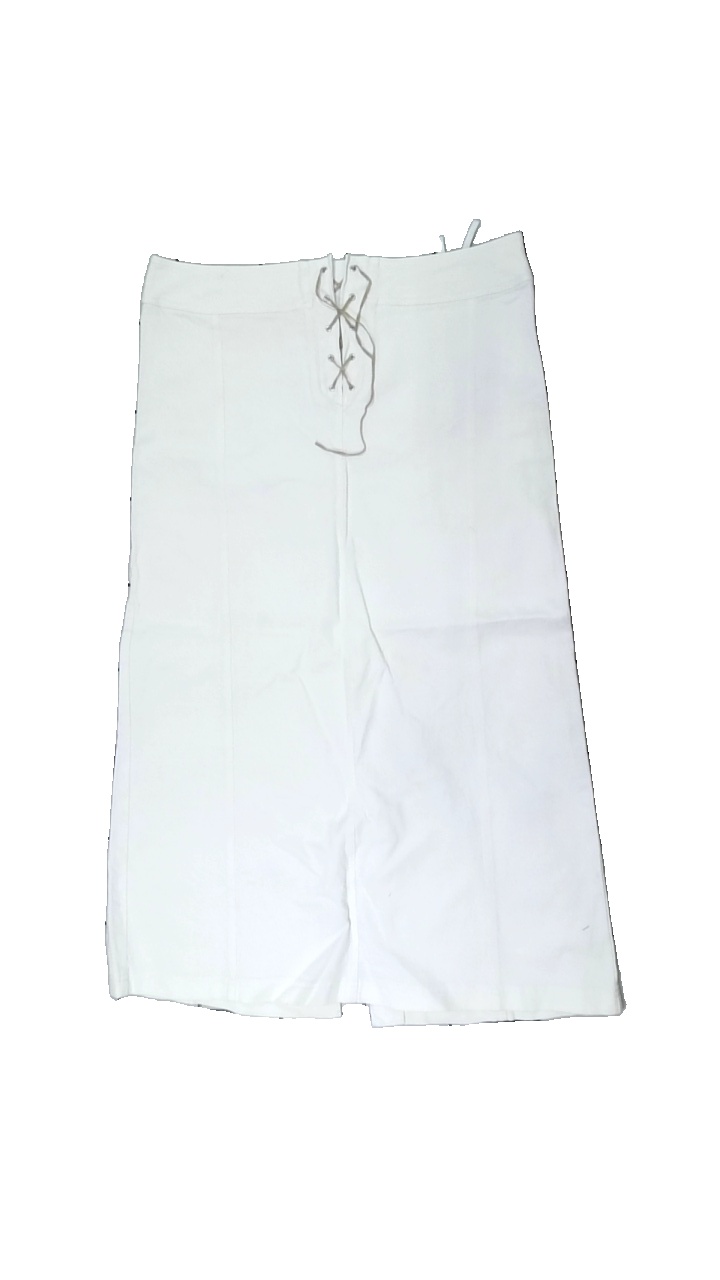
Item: Skirt (Ladies)
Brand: Steilmann
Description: vit lång jeans kjol med slits bak och korsettliknande snöre framtill
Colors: White
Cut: Regular, Long
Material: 100% cotton
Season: All
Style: Denim
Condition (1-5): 2
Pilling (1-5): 5
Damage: gula fläckar
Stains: Major
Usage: Export
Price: <50